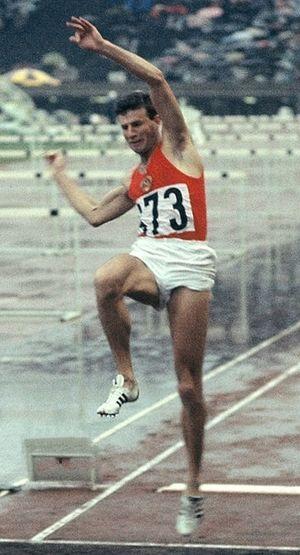
Igor Aramovich Ter-Ovanessian, né le 19 mai 1938 à Kiev, est un ancien athlète puis entraîneur soviétique d'origine arménienne et ukrainienne spécialiste du saut en longueur.
Les records d'Europe du saut en longueur sont détenus depuis la fin des années 1980 par l'Arménien Robert Emmiyan qui, sous les couleurs de l'URSS, atteint la marque de 8,86 m le 22 mai 1987 à Tsakhkadzor, et par la Russe Galina Chistyakova, créditée de 7,52 m le 11 juin 1988 à Leningrad.